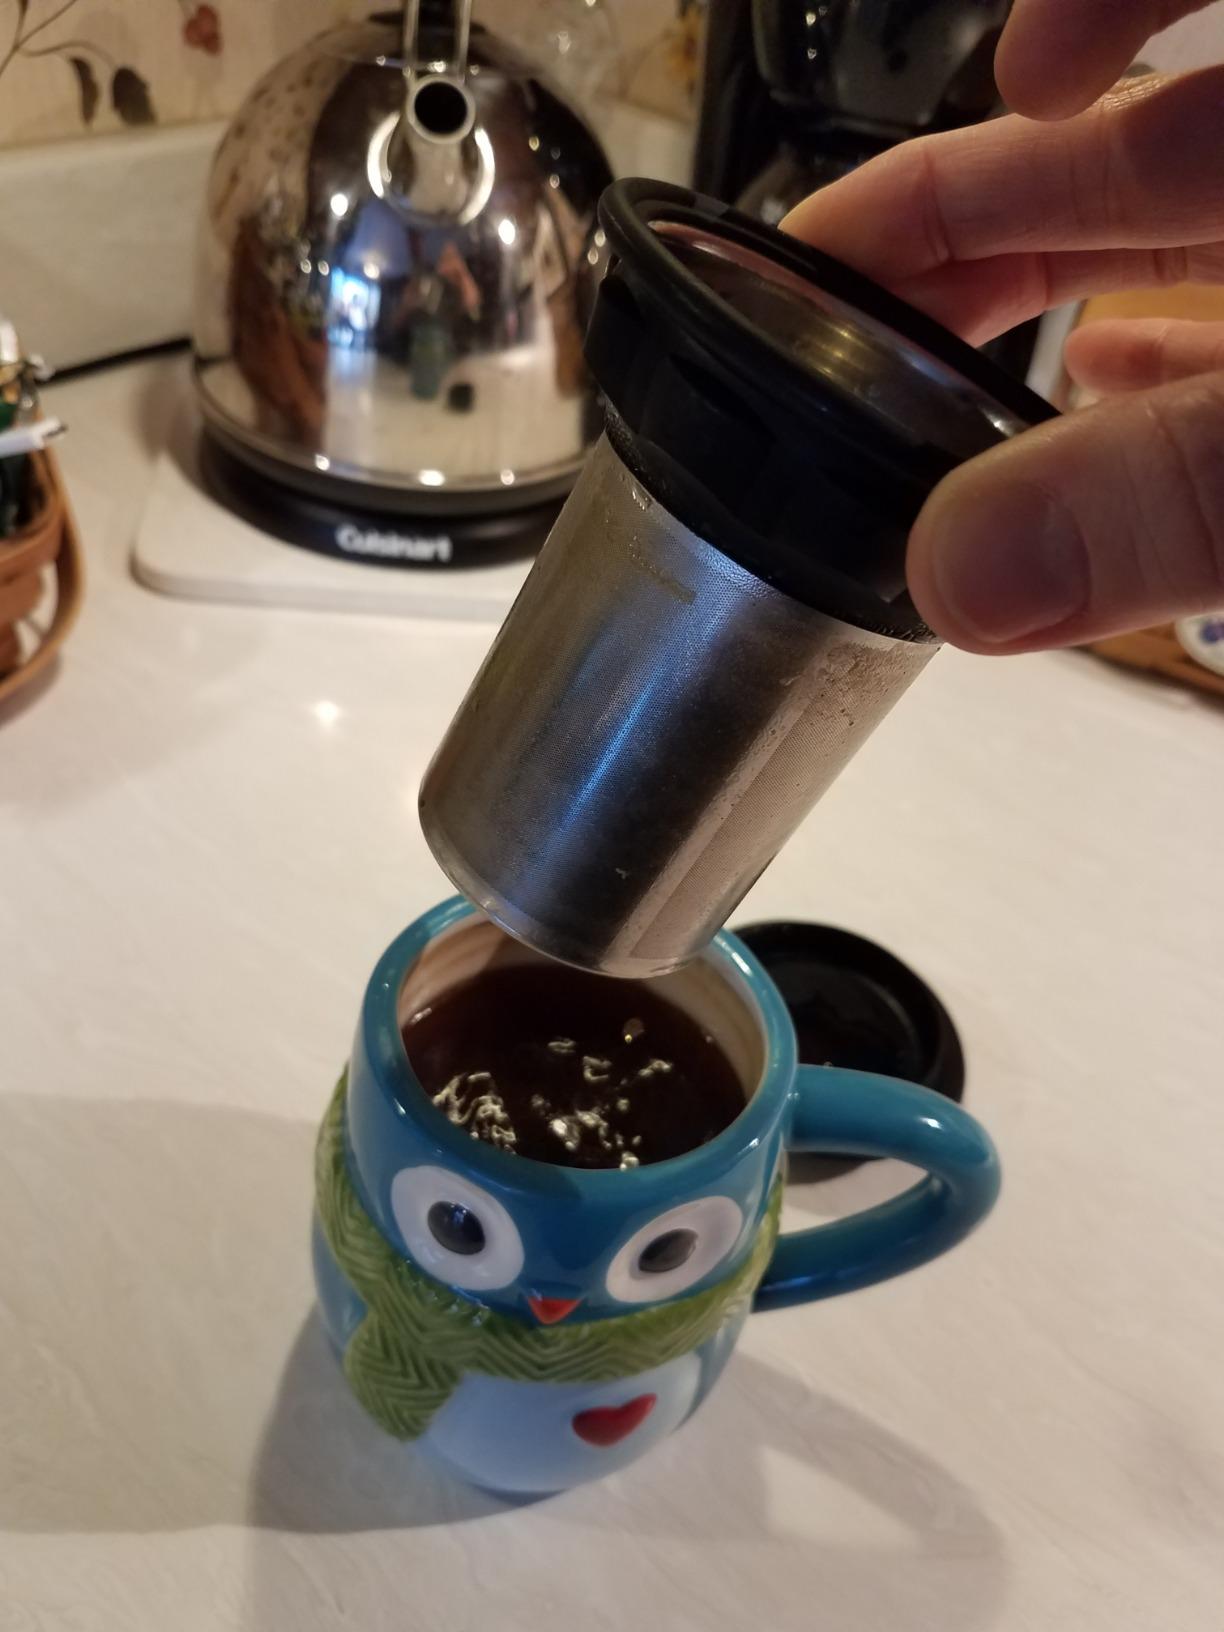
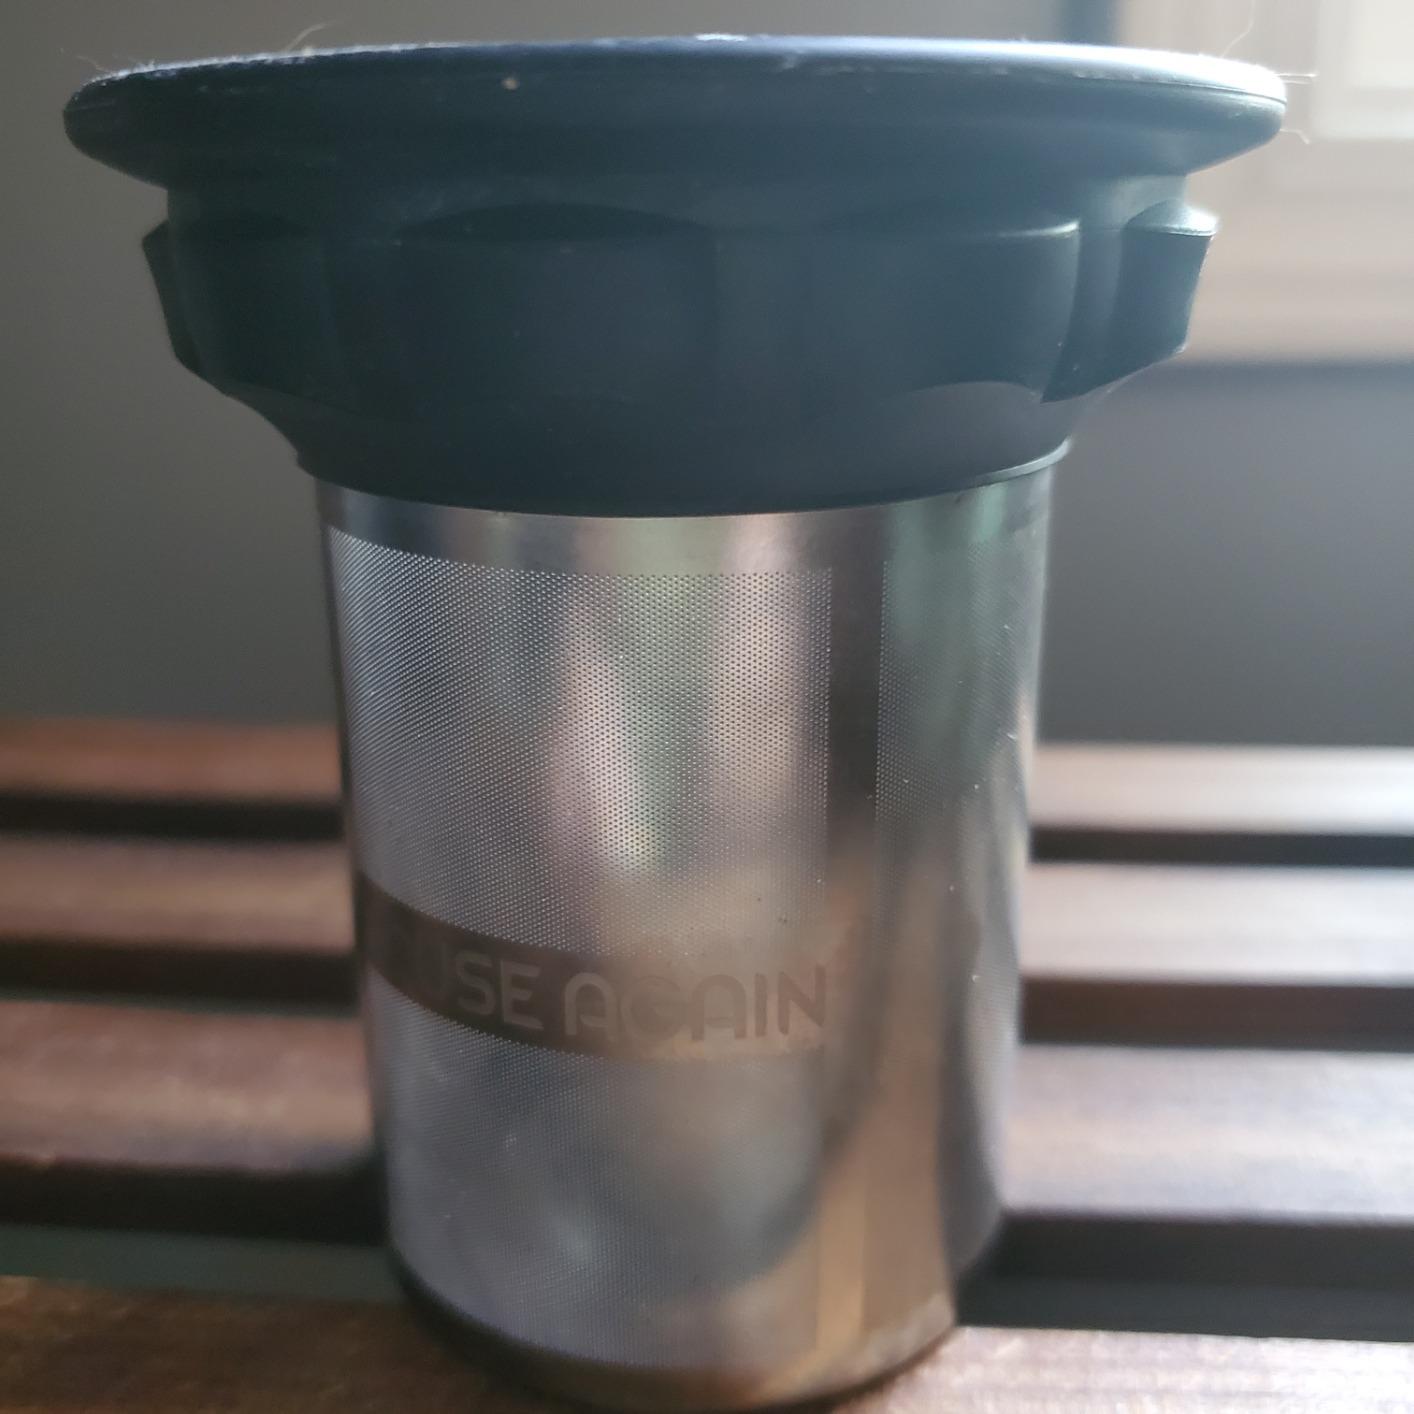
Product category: items_mug
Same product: yes